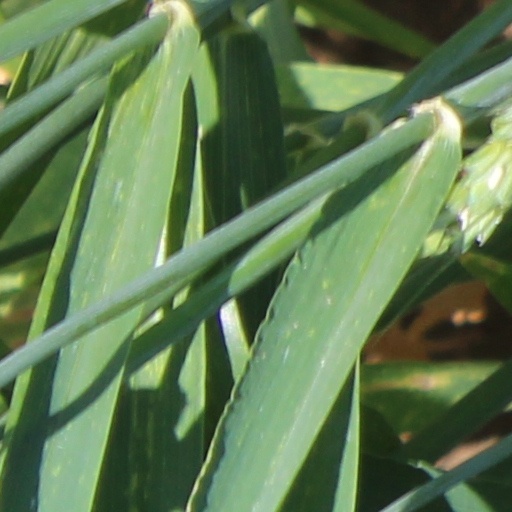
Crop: wheat